Vía Blanca

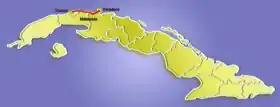
Cuban map highlighting the Vía Blanca

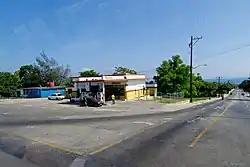
A rest area in Guanabo, Havana

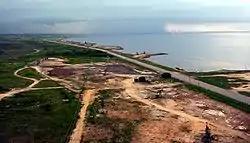
Passing through Boca de Jaruco oil field

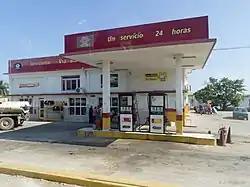
A rest area in Santa Cruz del Norte

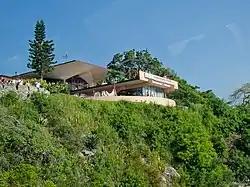
The "Mirador de Bacunayagua" over Bacunayagua Bridge

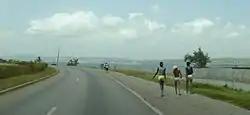
The motorway in Matanzas

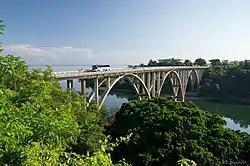
The Canímar Bridge ("Puente de Canímar") in Matanzas

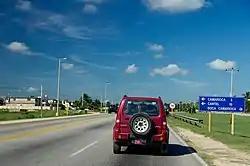
The motorway in Boca de Camarioca

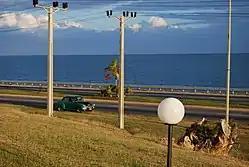
The motorway near Varadero

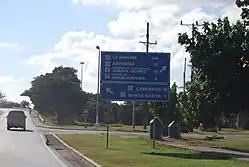
The motorway southwest of Varadero

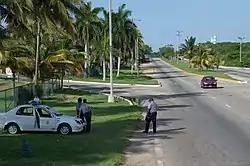
A police patrol on the city beltway of Varadero ("Autopista Sur")

Vía Blanca (I-3) is a highway in northern Cuba, connecting the capital city of Havana and the city of Matanzas. A second section extends eastwards from Matanzas to the tourist town of Varadero and to Cárdenas. Even if it is a motorway ("autopista"), it is part of the national highway named "Circuito Norte" (CN).